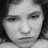
Emotion: sad